Vilakkum Velichavum

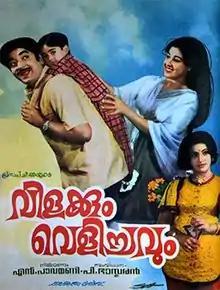
Poster

Vilakkum Velichavum is a 1978 Indian Malayalam film, directed by P. Bhaskaran and produced by Pavamani. The film stars P. Bhaskaran, Prem Nazir, Sheela and Adoor Bhasi in the lead roles. The film has musical score by G. Devarajan.